Bei uns z'Haus

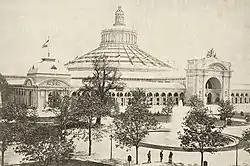
1873 Vienna World's Fair

Bei uns z'Haus ("At Home"), Op. 361, is a Viennese waltz composed by Johann Strauss II for the 1873 Vienna World's Fair. It was first performed in August 1873 at the 'Neue Welt' establishment in Hietzing, Vienna.